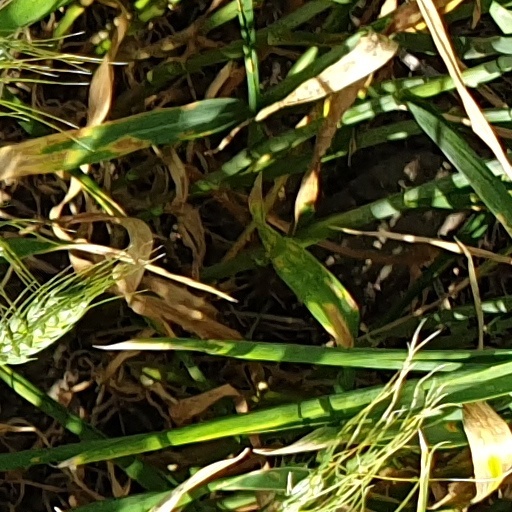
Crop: wheat